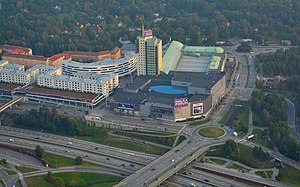
Nacka kommun
Nacka kommun er en kommune i Stockholms län i landskaberne Uppland og Södermanland. Hovedbyen er Nacka, og kommunen indgår i Storstockholm. Kommunen har et areal på knap 100 km², og en befolkning på godt 90.000 mennesker.